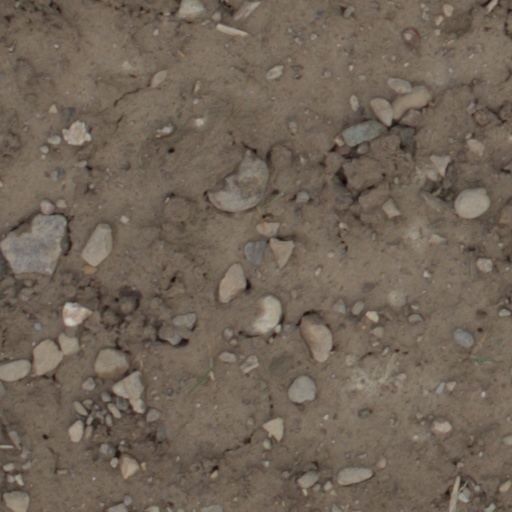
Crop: wheat